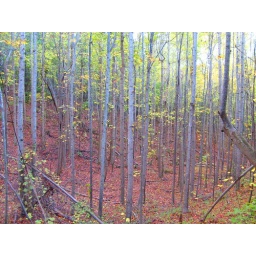
These trees standing on the side of Woodall Mountain in Mississippi grow so straight and tall.